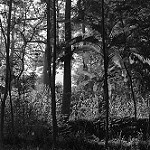
Label: B & W